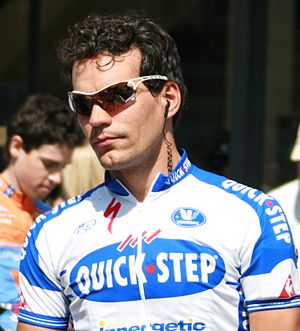
Gert Steegmans
Gert Steegmans er en tidligere belgisk professionel landevejscykelrytter. Han var en stærk sprinter og var dygtig til at få sine holdkammerater frem til en sejr.